St. Mary's Assumption Church (Cottonport, Louisiana)

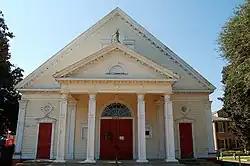

St. Mary's Assumption Church is a historic church in Classical Revival style, located on Front Street in Cottonport, Louisiana. The church is now used as a parish hall.